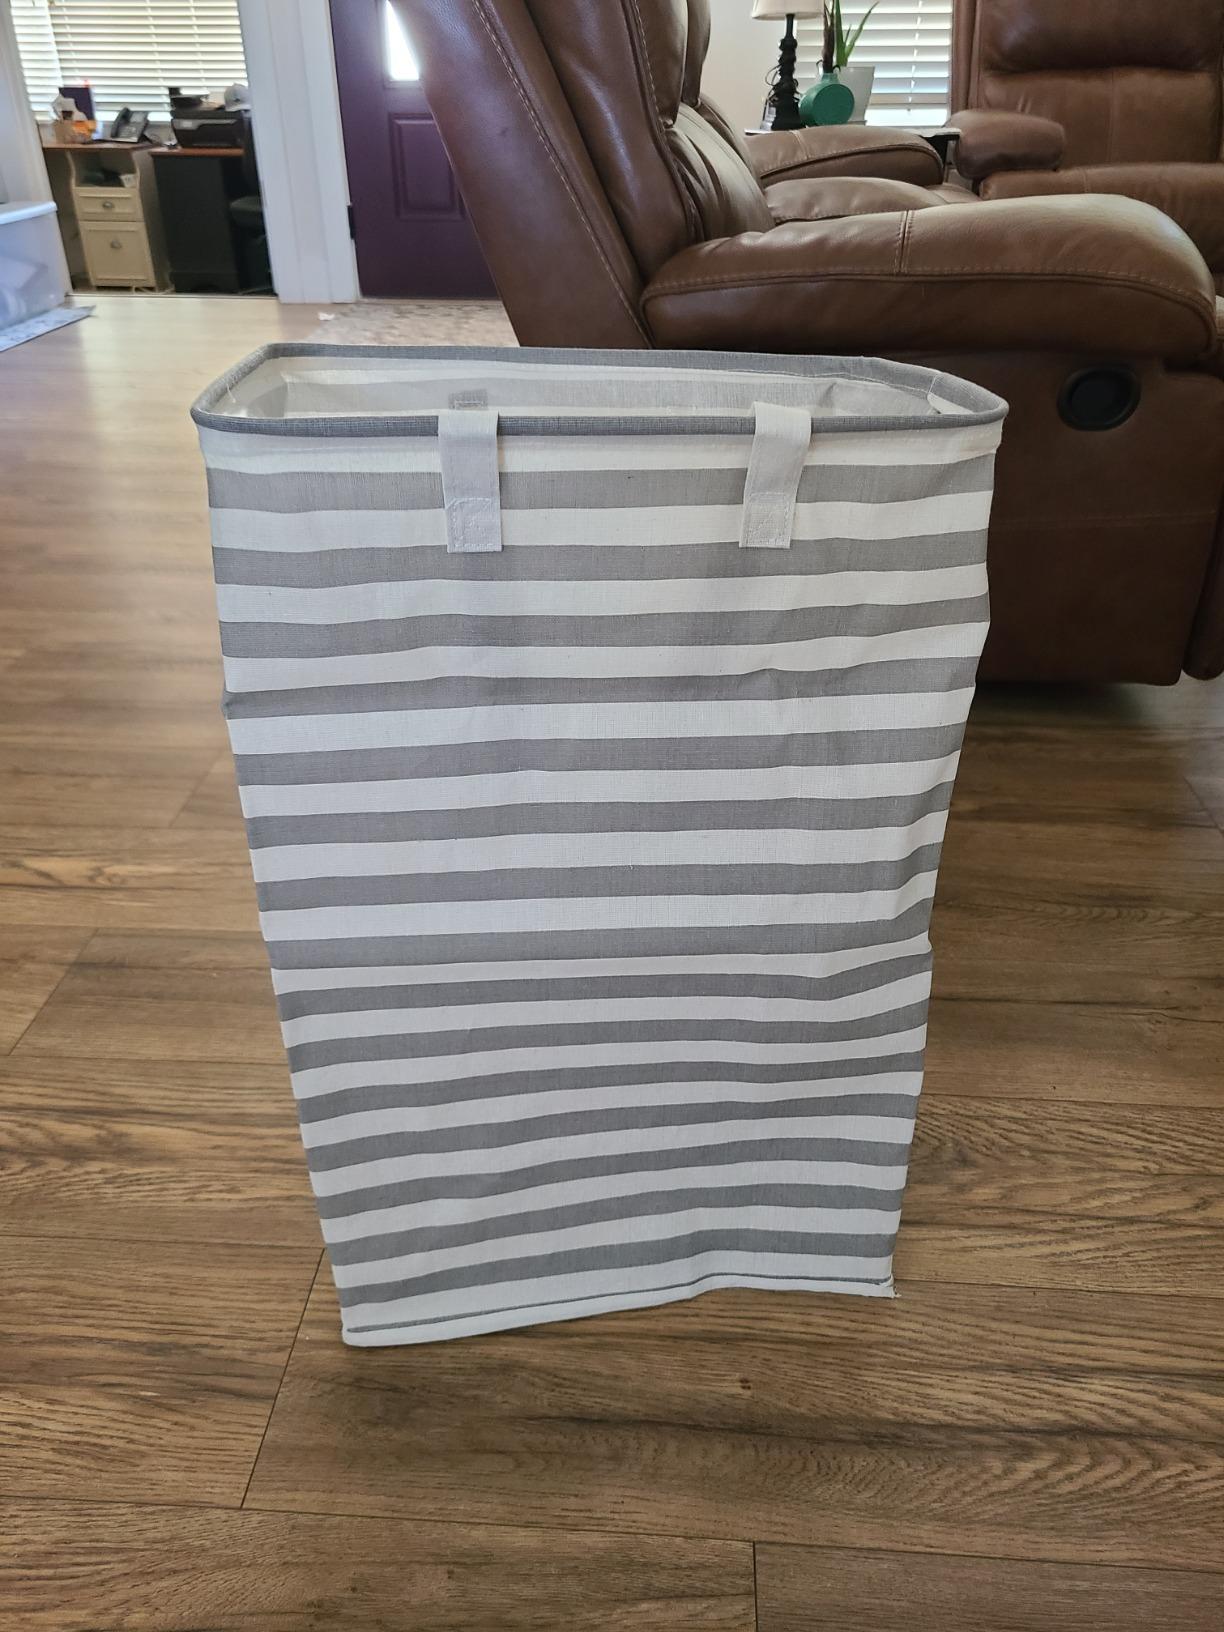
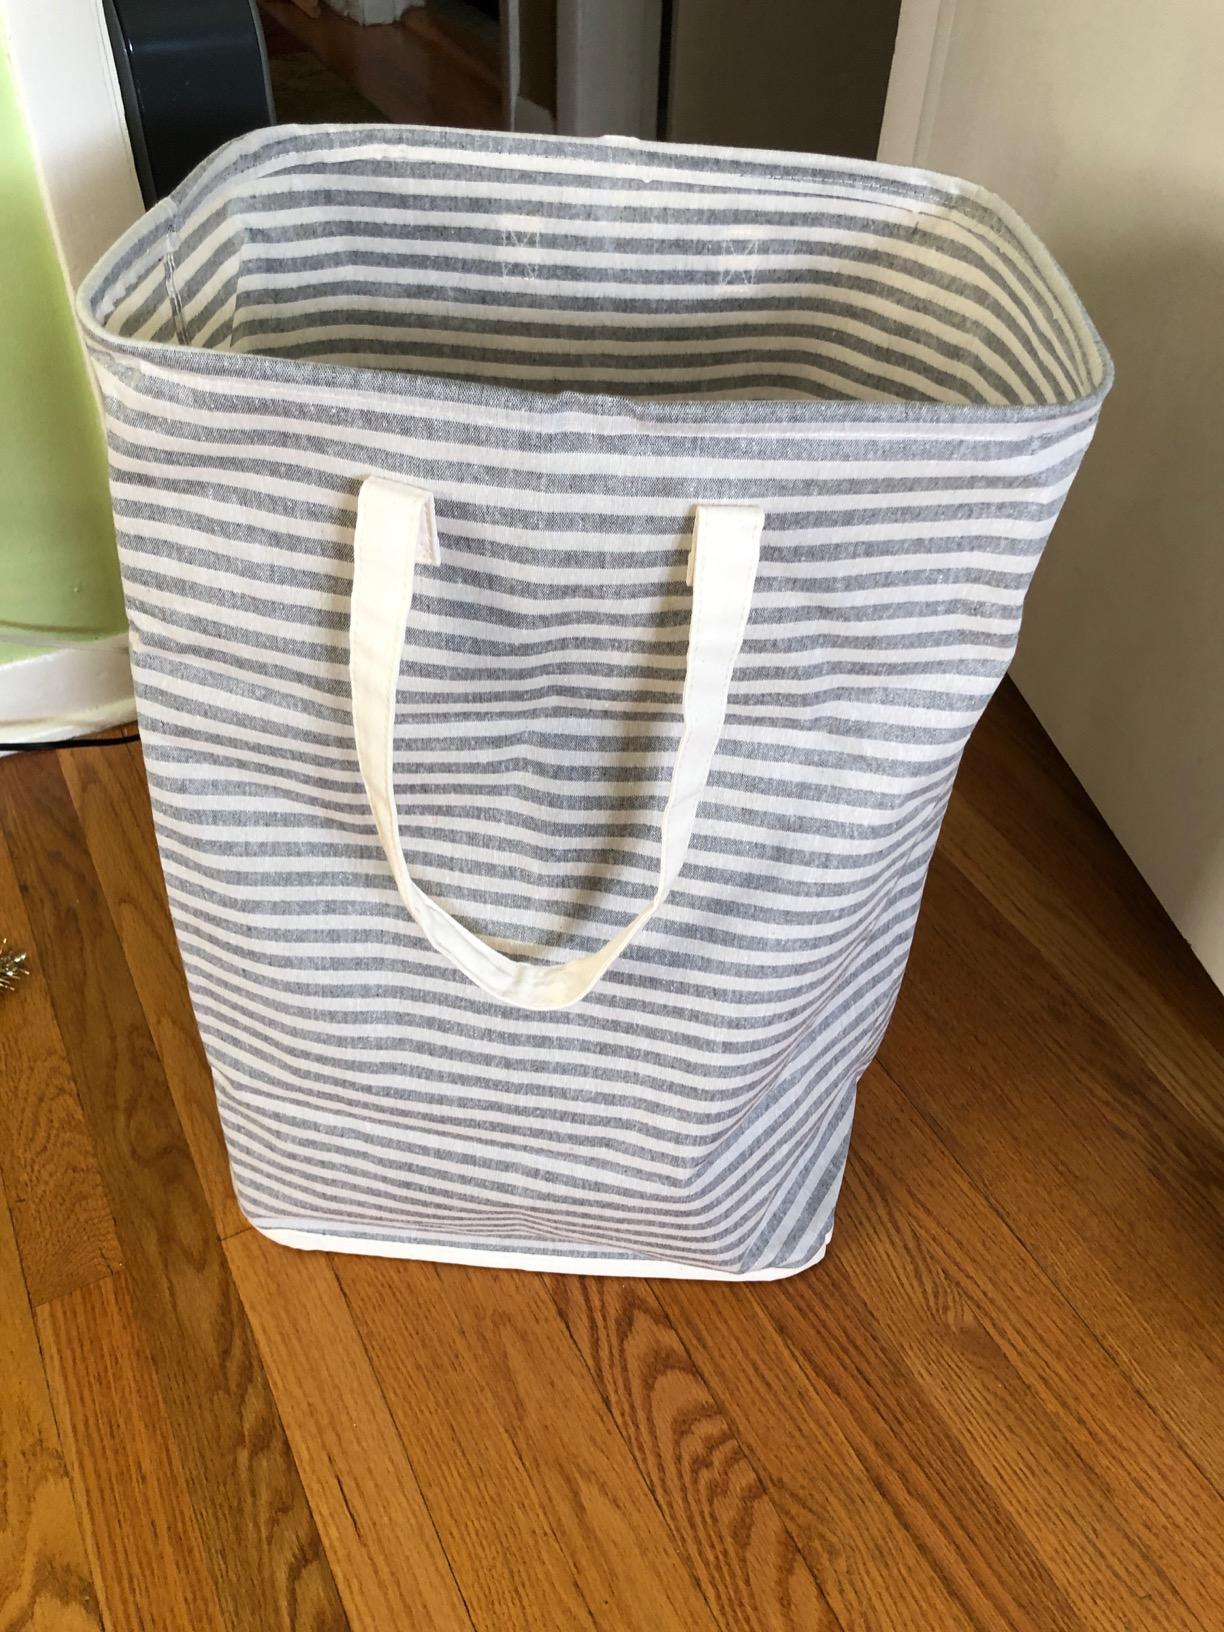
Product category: items_hamper
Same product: no